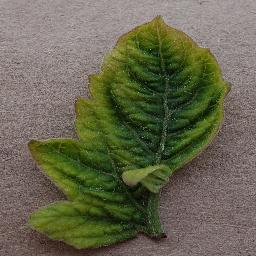
Label: Tomato___Tomato_Yellow_Leaf_Curl_Virus